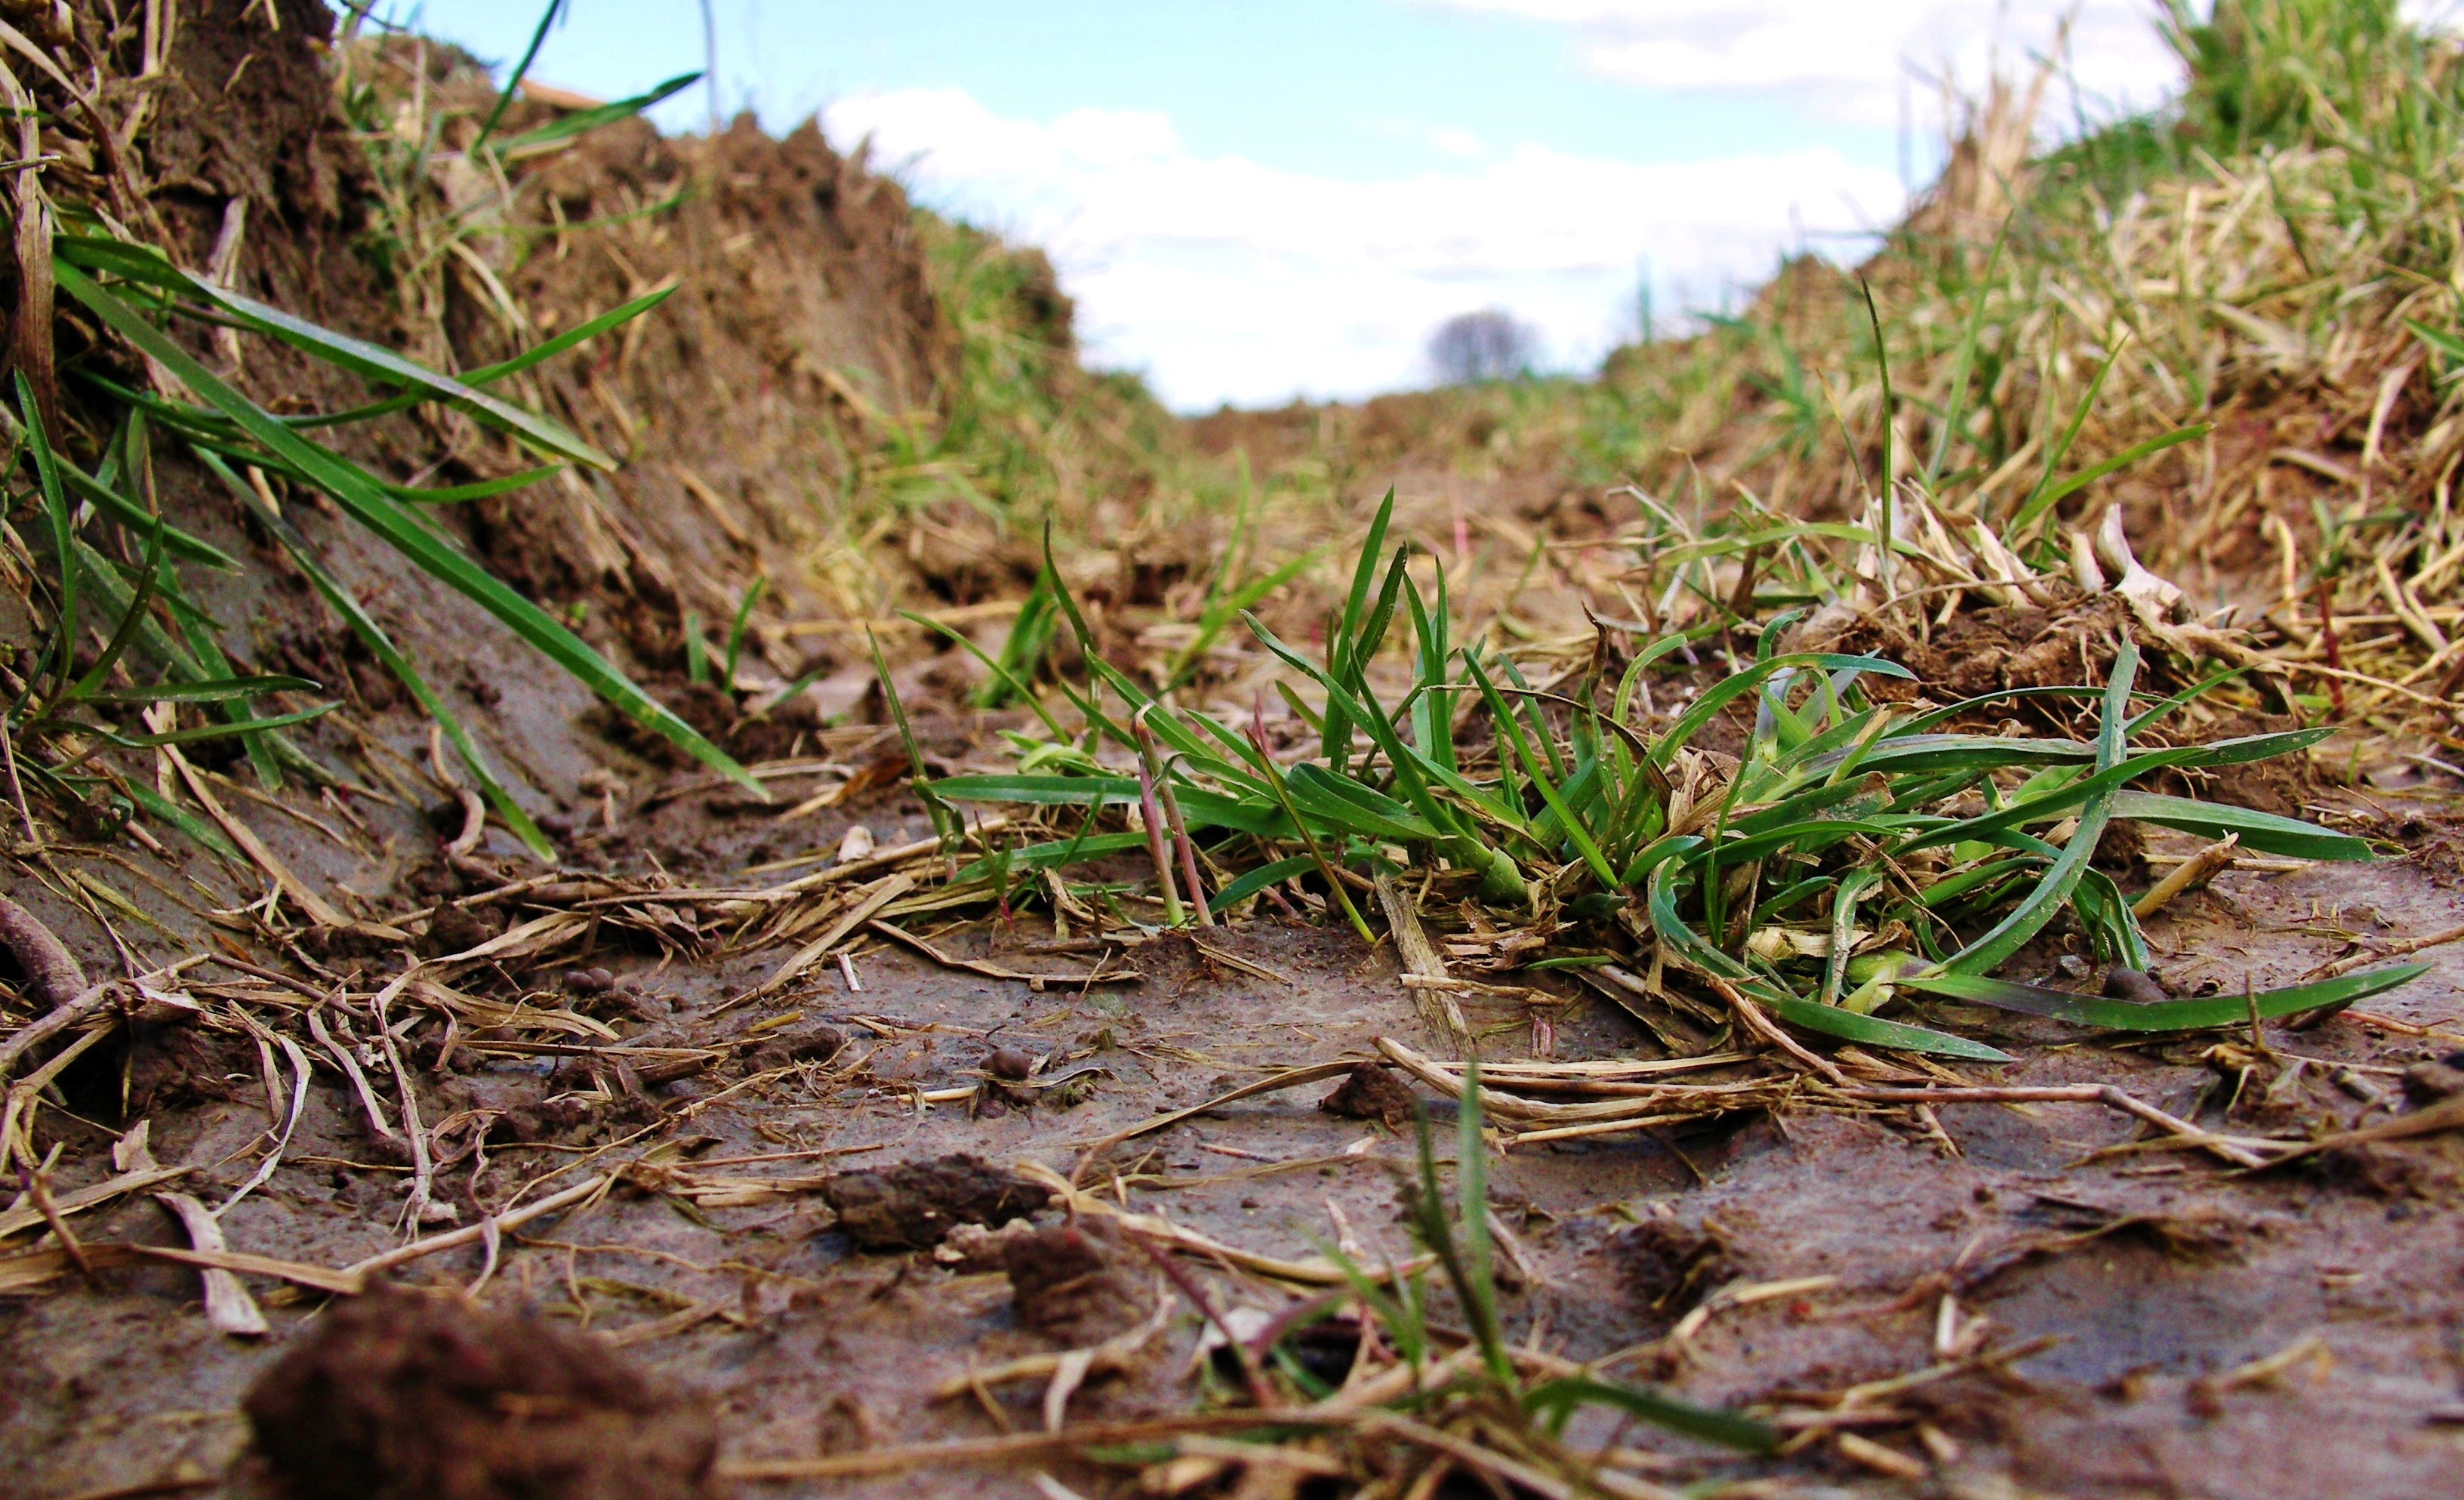
tree, forest, grass, plant, lawn, leaf, flower, wildlife, jungle, crop, soil, lane, close, flora, fauna, furrow, wetland, woodland, habitat, ecosystem, natural environment, grass family